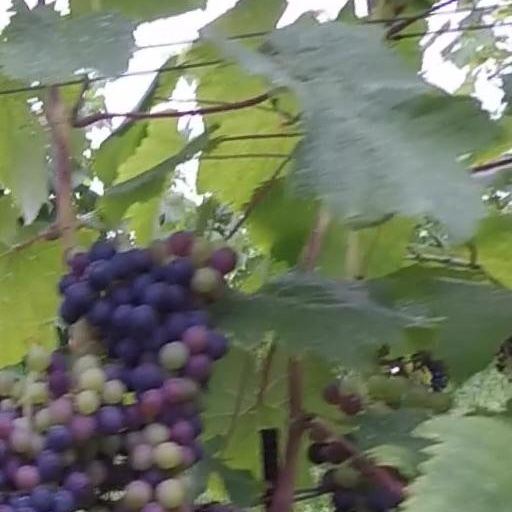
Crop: grape